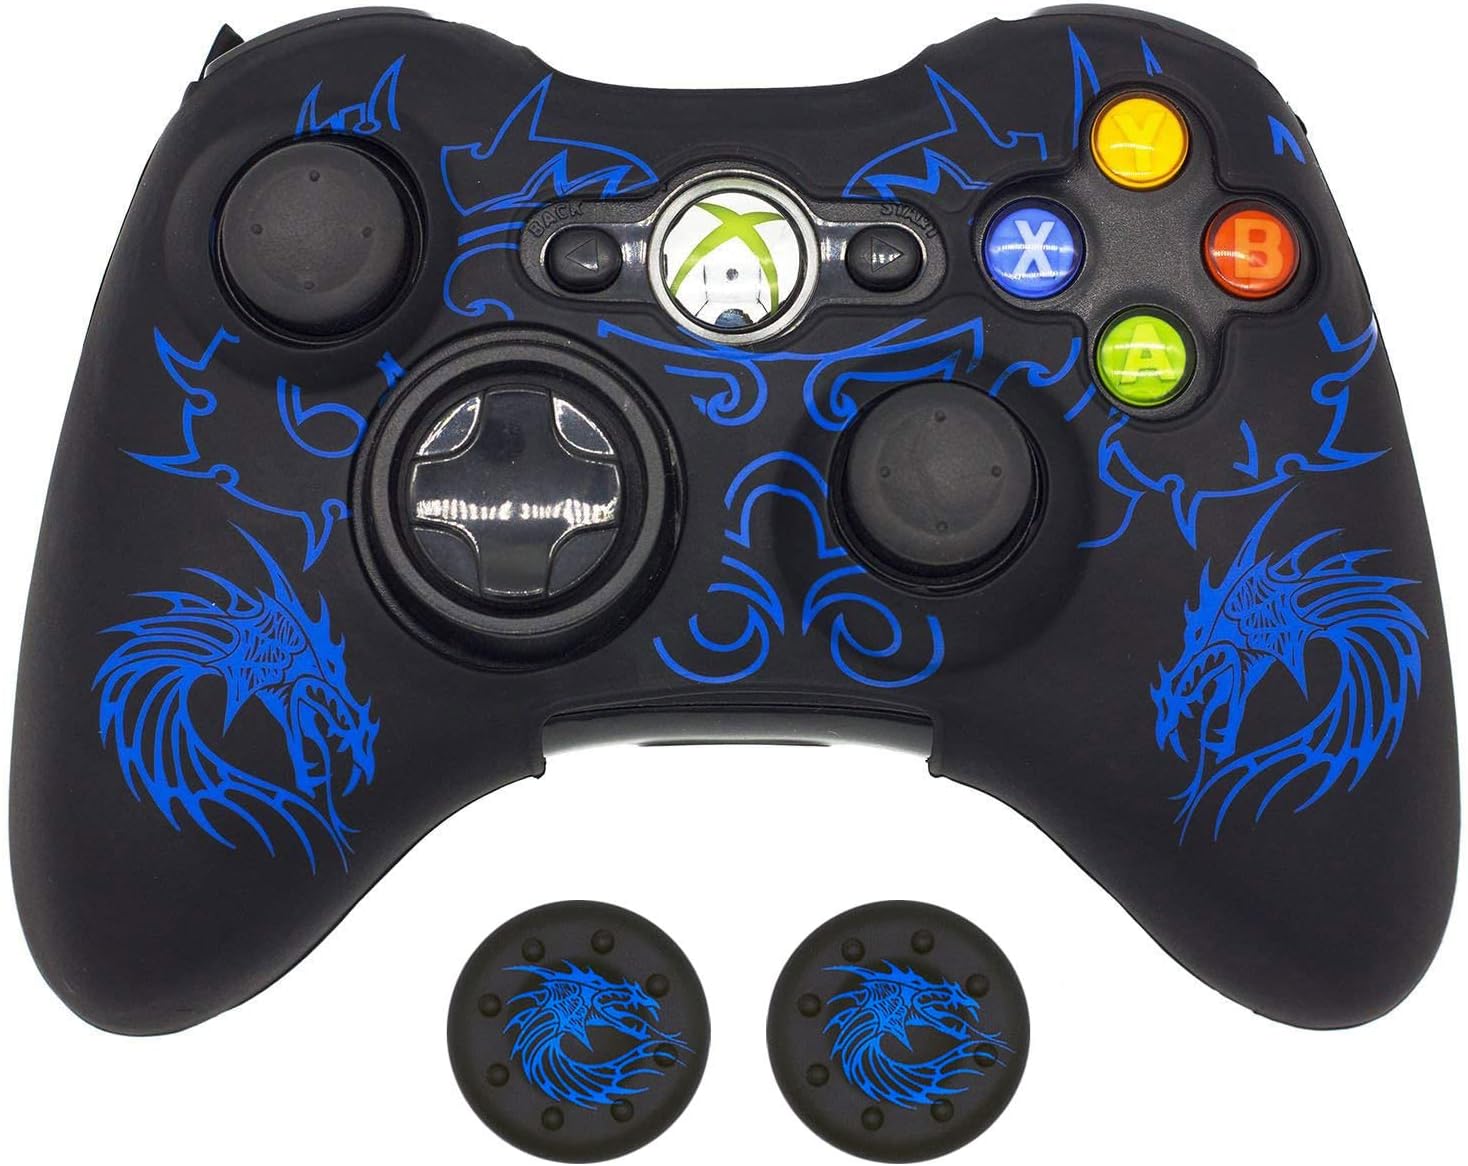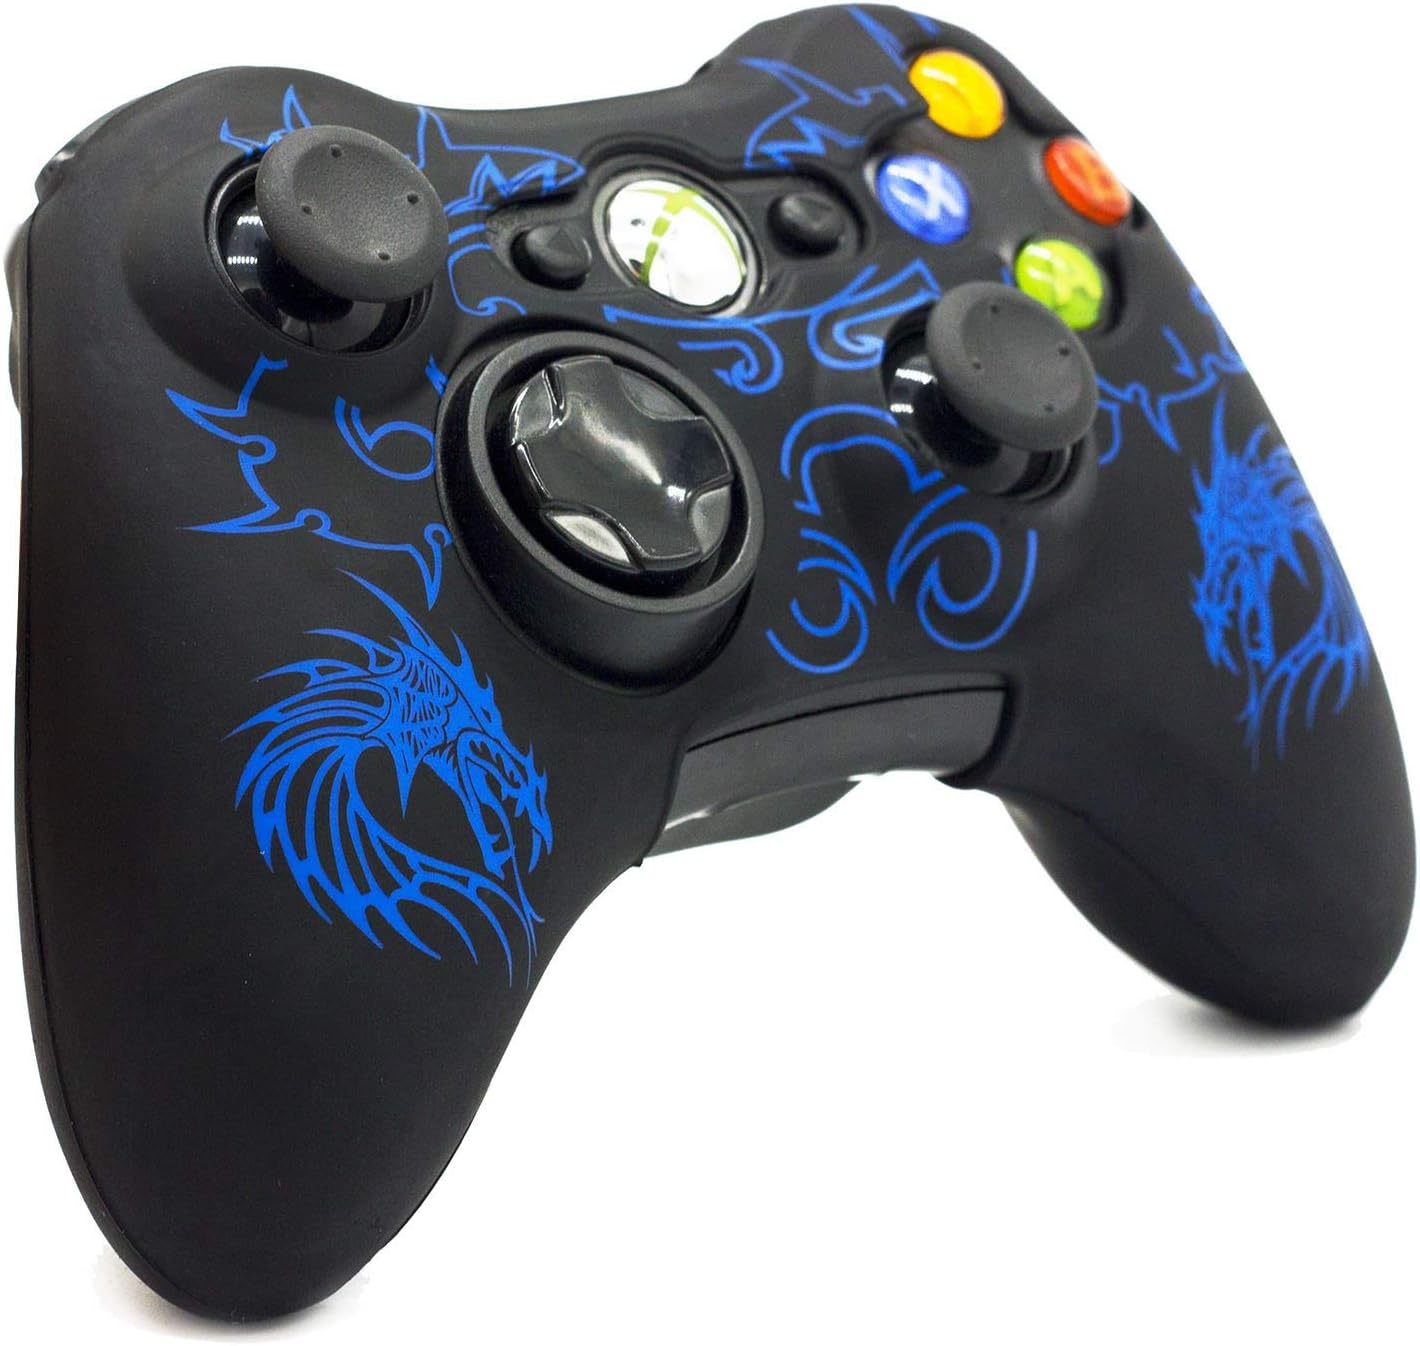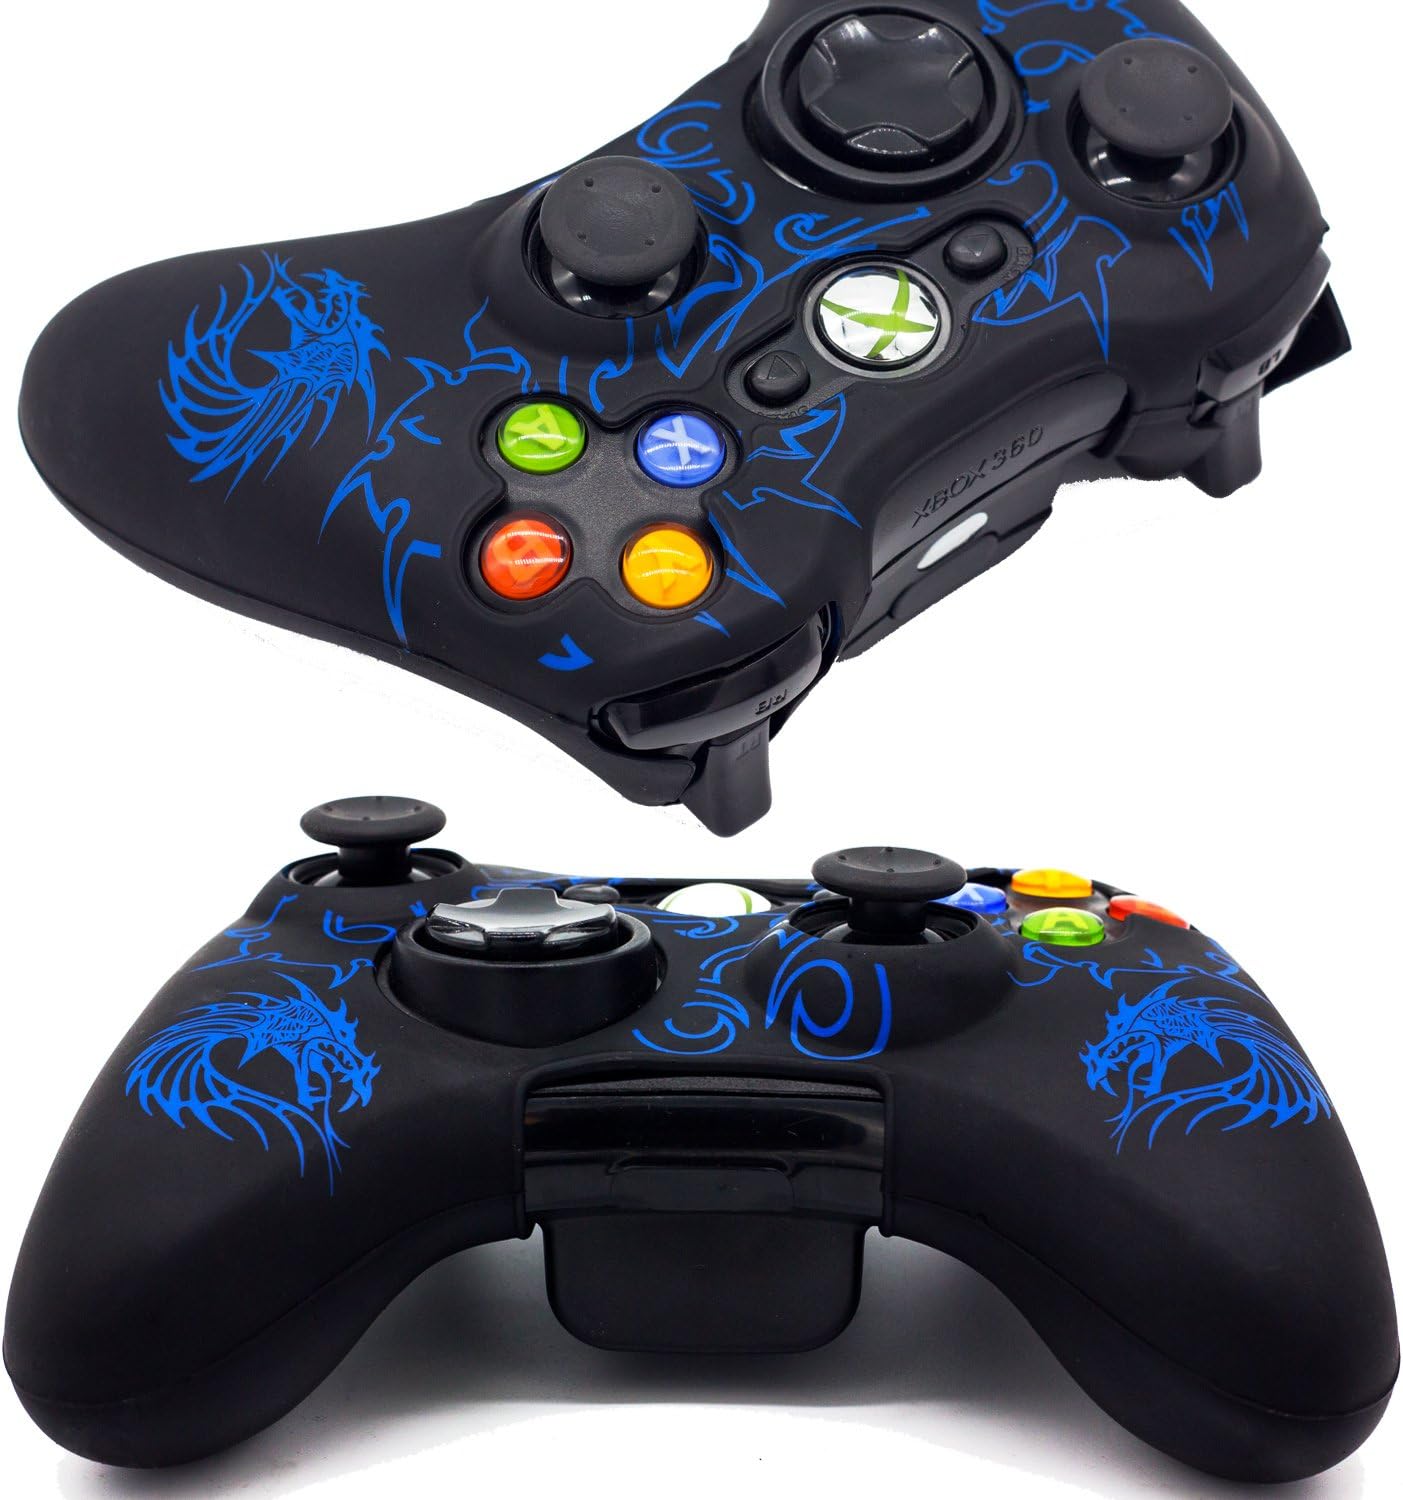
BRHE Cool Silicone Protector Cover Case Anti-Slip Soft Comfort for Xbox 360 Controller Skin (Blue)
Category: Computers
New. Wear. Soft and Comfortable Skin for XBOX 360 Controller. ◆New generic silicone skin case,High quality silicone protection sleeve for Microsoft XBOX 360 Controller ◆Keep your microsoft xbox 360 controller safe and new and in style with this silicone skin case.Protect your wireless or wired controller!  ◆Light and durable material that provides excellent protection. ◆Add a splash of color to your xbox 360 controller and provide an instant all around (for example superior grip and comfort,)protection from scratches, dirt, drops, spills and grease caused by everyday use. ◆New Silicone Cover Case Skin for Xbox 360 Controller Camo,Compatible with Microsoft Xbox 360 video game console controllers. ◆ Does not interfere with most controller chargers Silicone skin is easy to remove and washable. ◆make sure to dry before re-attaching to your controller
Features: HIGH QUILITY - High quality silicone protection sleeve for Microsoft Xbox 360 Controller. The silicone water transfer printing technology for Xbox 360 controllers case, Careful protection and comfortable hand feel. Offering you long-lasting protection for your video game accessories. | FULL COVERAGE - Protect your Xbox 360 controller from the rigors of daily use with a stylish silicone skin. This ultra-thin skin covers your gamepad and absorbs minor shocks, scratches, and debris while providing easy access to all buttons, controls and ports. | IMPROVED GRIP - Non-slip surface provides improved grip, which makes you enjoy a better gaming experience. | PERFECT PROTECTION - Keep your XBOX 360 controller safe and new and in style with this silicone skin case. Protect your wireless or wired controller! | EASY TO USE - Does not interfere with most controller chargers. Silicone skin is easy to remove and washable, make sure to dry before re-attaching to your controller.